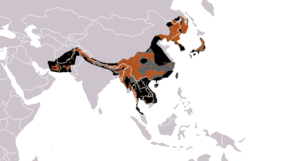
La liste des espèces d'animaux disparus d'Europe comptabilise les animaux éteints, réintroduits et disparus localement d'Europe du Pliocène à l'Holocène.